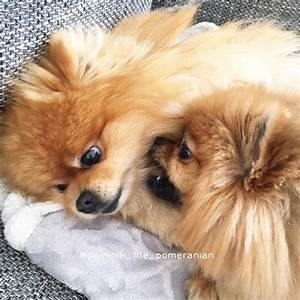
Label: dog